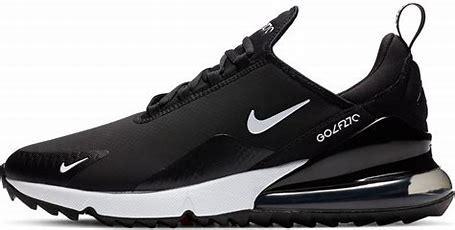
Brand: Nike
Model: Air Max 270 Go